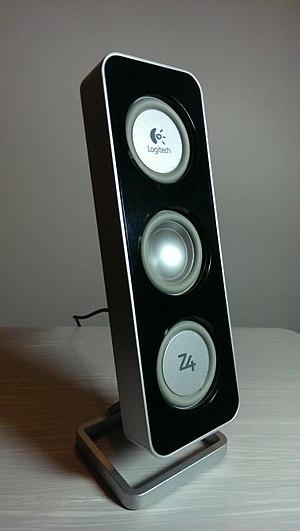
Enceinte satellite du kit 2.1 Logitech Z4. Le haut-parleur central est actif, ceux en haut et en bas sont des radiateurs passifs.
Une enceinte est un coffret comportant un ou plusieurs haut-parleurs, permettant la reproduction du son à partir d'un signal électrique fourni par un amplificateur audio. La partie amplification peut être intégrée ou non à l'enceinte, et des dispositifs électroniques comme des filtres sont souvent incorporés.